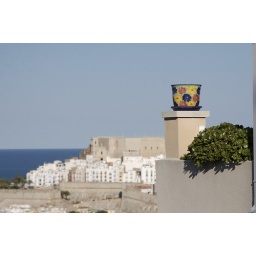
From the hill behind the castle in Peniscola, Spain.